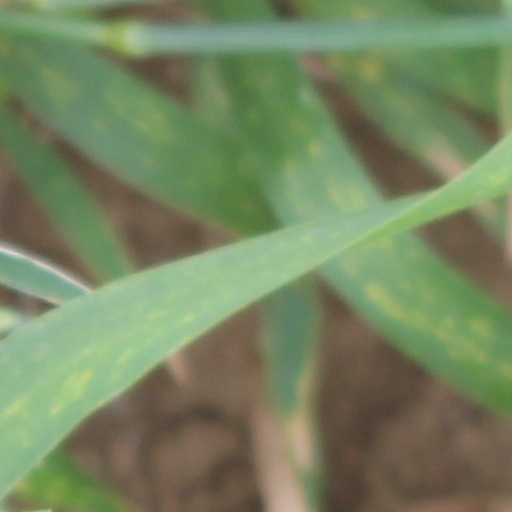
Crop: wheat